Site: saxony
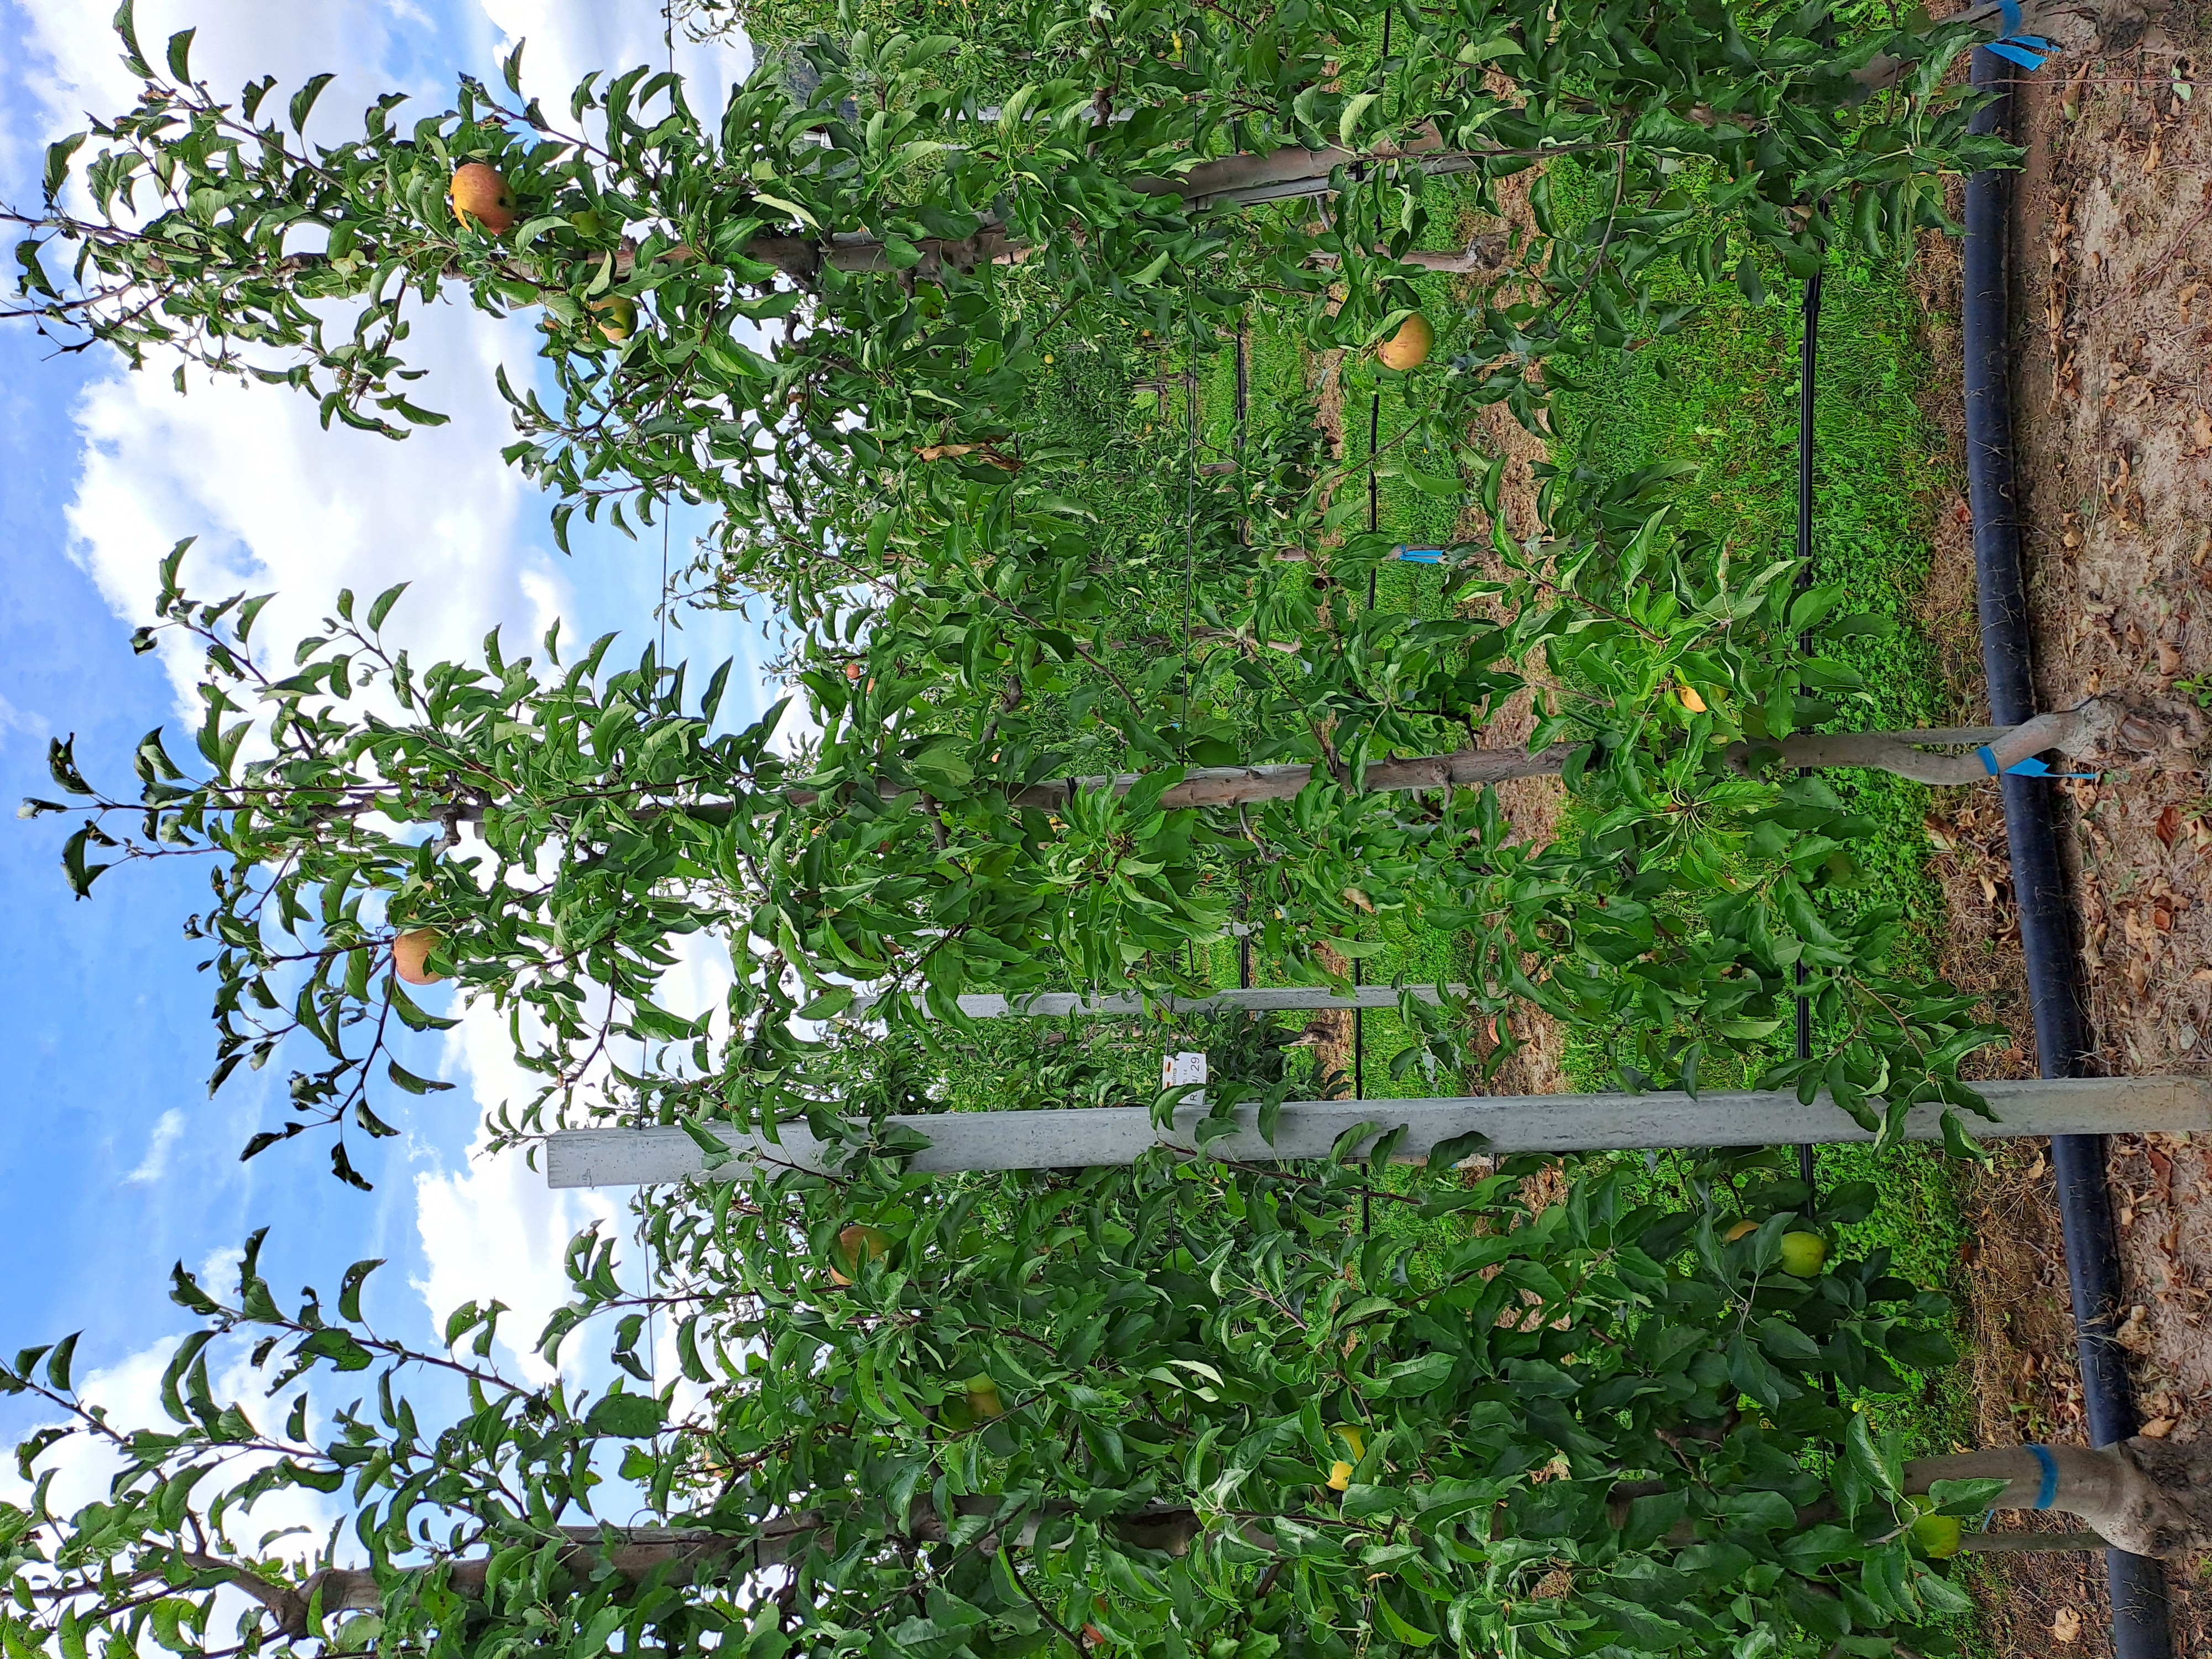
Growth stage (BBCH 85): Maturity of fruit and seed